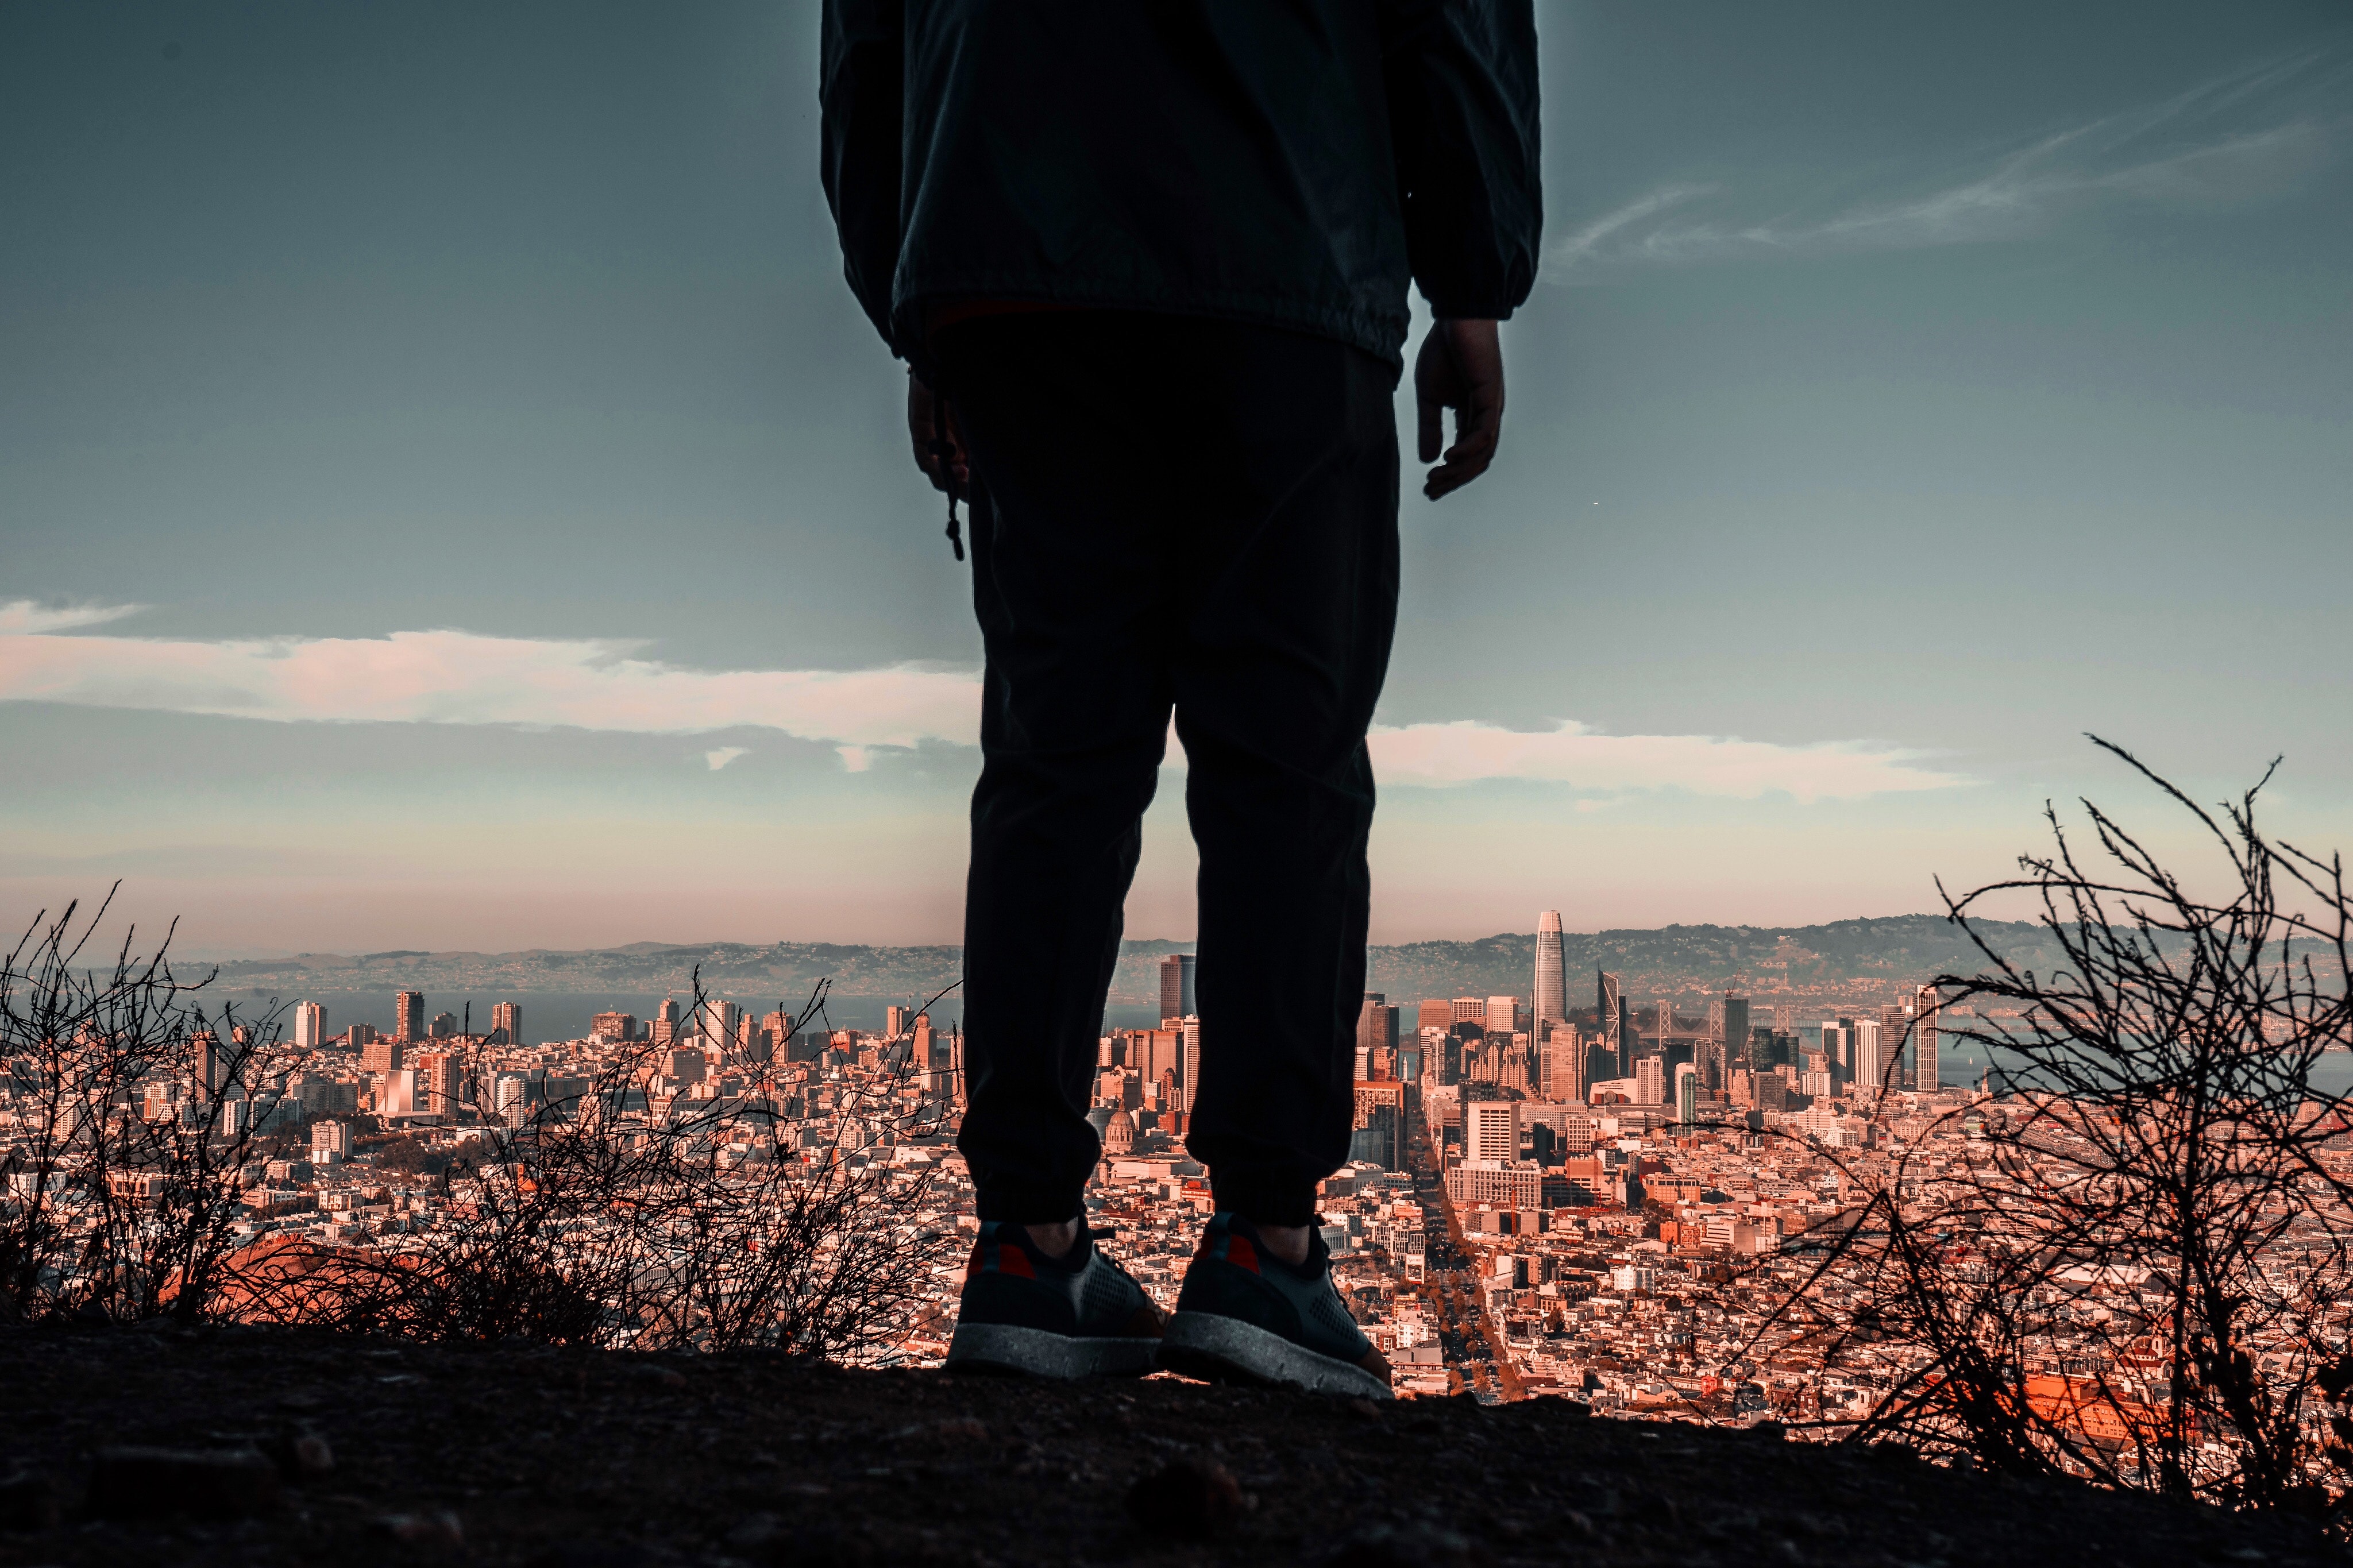
sky, tree, standing, cloud, sunlight, rock, meteorological phenomenon, landscape